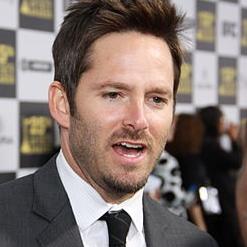
Age: 39